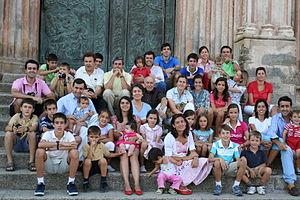
Une famille élargie est un ensemble apparenté de plusieurs personnes vivant dans le même foyer.
L'âge d'une personne, ou âge chronologique, est le temps écoulé depuis sa naissance. Le plus souvent, il est exprimé en nombre entier d'années.